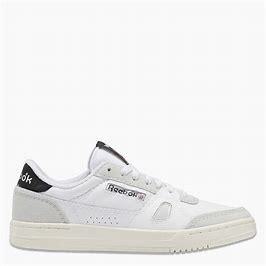
Brand: Reebok
Model: LT Court